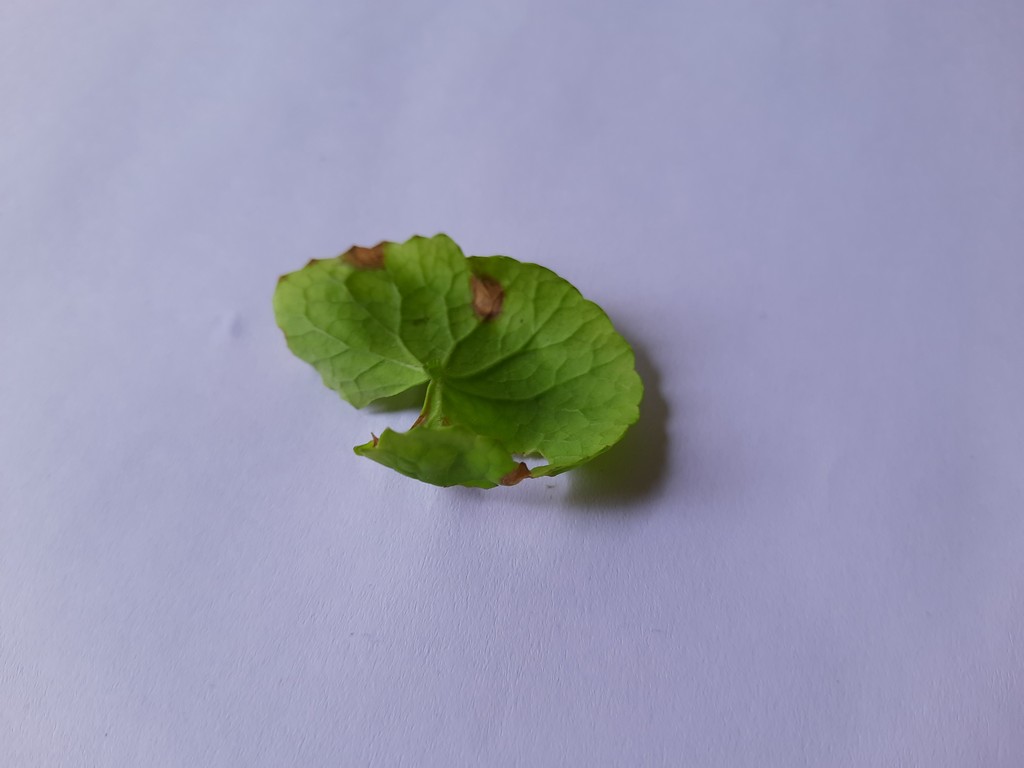
Label: Unhealthy